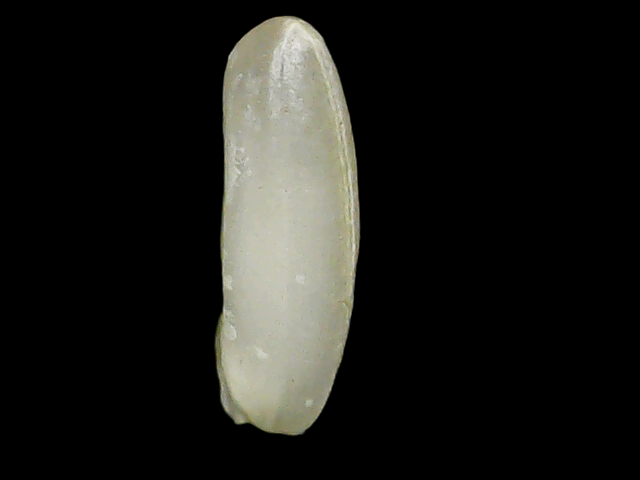
Rice variety: Binadhan26